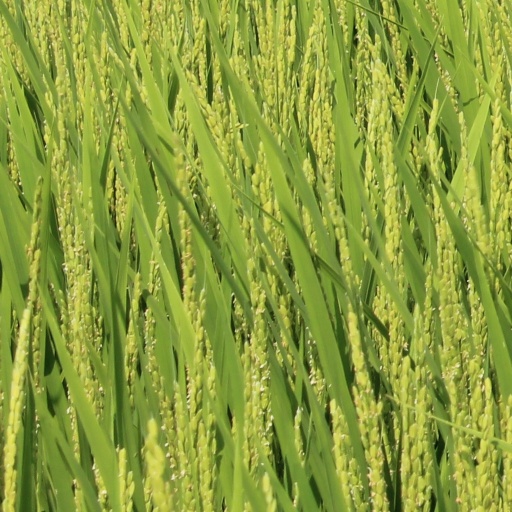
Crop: rice